Norwegian National Road 23

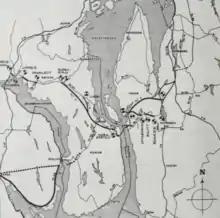
1982 map showing proposals, including a new road to Sande

National Road 23 is the result of the need for an auxiliary road to support a fixed link crossing of the Oslofjord. Since 1939 this crossing was carried out by the Drøbak–Storsand Ferry, a service operated by Bilferjen Drøbak–Hurum. The ferry had a daily traffic of 320 vehicles in 1980. A fixed crossing of Hurumlandet and the Oslofjord was first proposed by Anton Grønsand in 1958. It was followed up in a regional transport plan published in 1963, with a horizon of forty years. Road planning was in the following decade reorganised so that most planning fell within the jurisdiction of a single county. As a crossing of the Oslofjord invariable would have to cross a county border, plans fell outside the natural planning framework. As the idea fell out of the main workload of planners, a limited company, A/S Fjordbroene, was established in 1967. Initiated by Hurum Municipality, it was also partially owned by larger companies in the municipality. It attempted to revitalise the proposal and launched a detailed plan in 1974 which called for two bridges which would connect each side of the fjord to the island of Håøya. The cost of the project was steep, the Håøya bridges alone estimated at 510 million 1981 Norwegian krone (NOK). The plans were rejected by the road administration because of the steep cost and low traffic prognosis, while others criticised the environmental impact it would create on Håøya and at the towns of Svelvik and Drøbak.